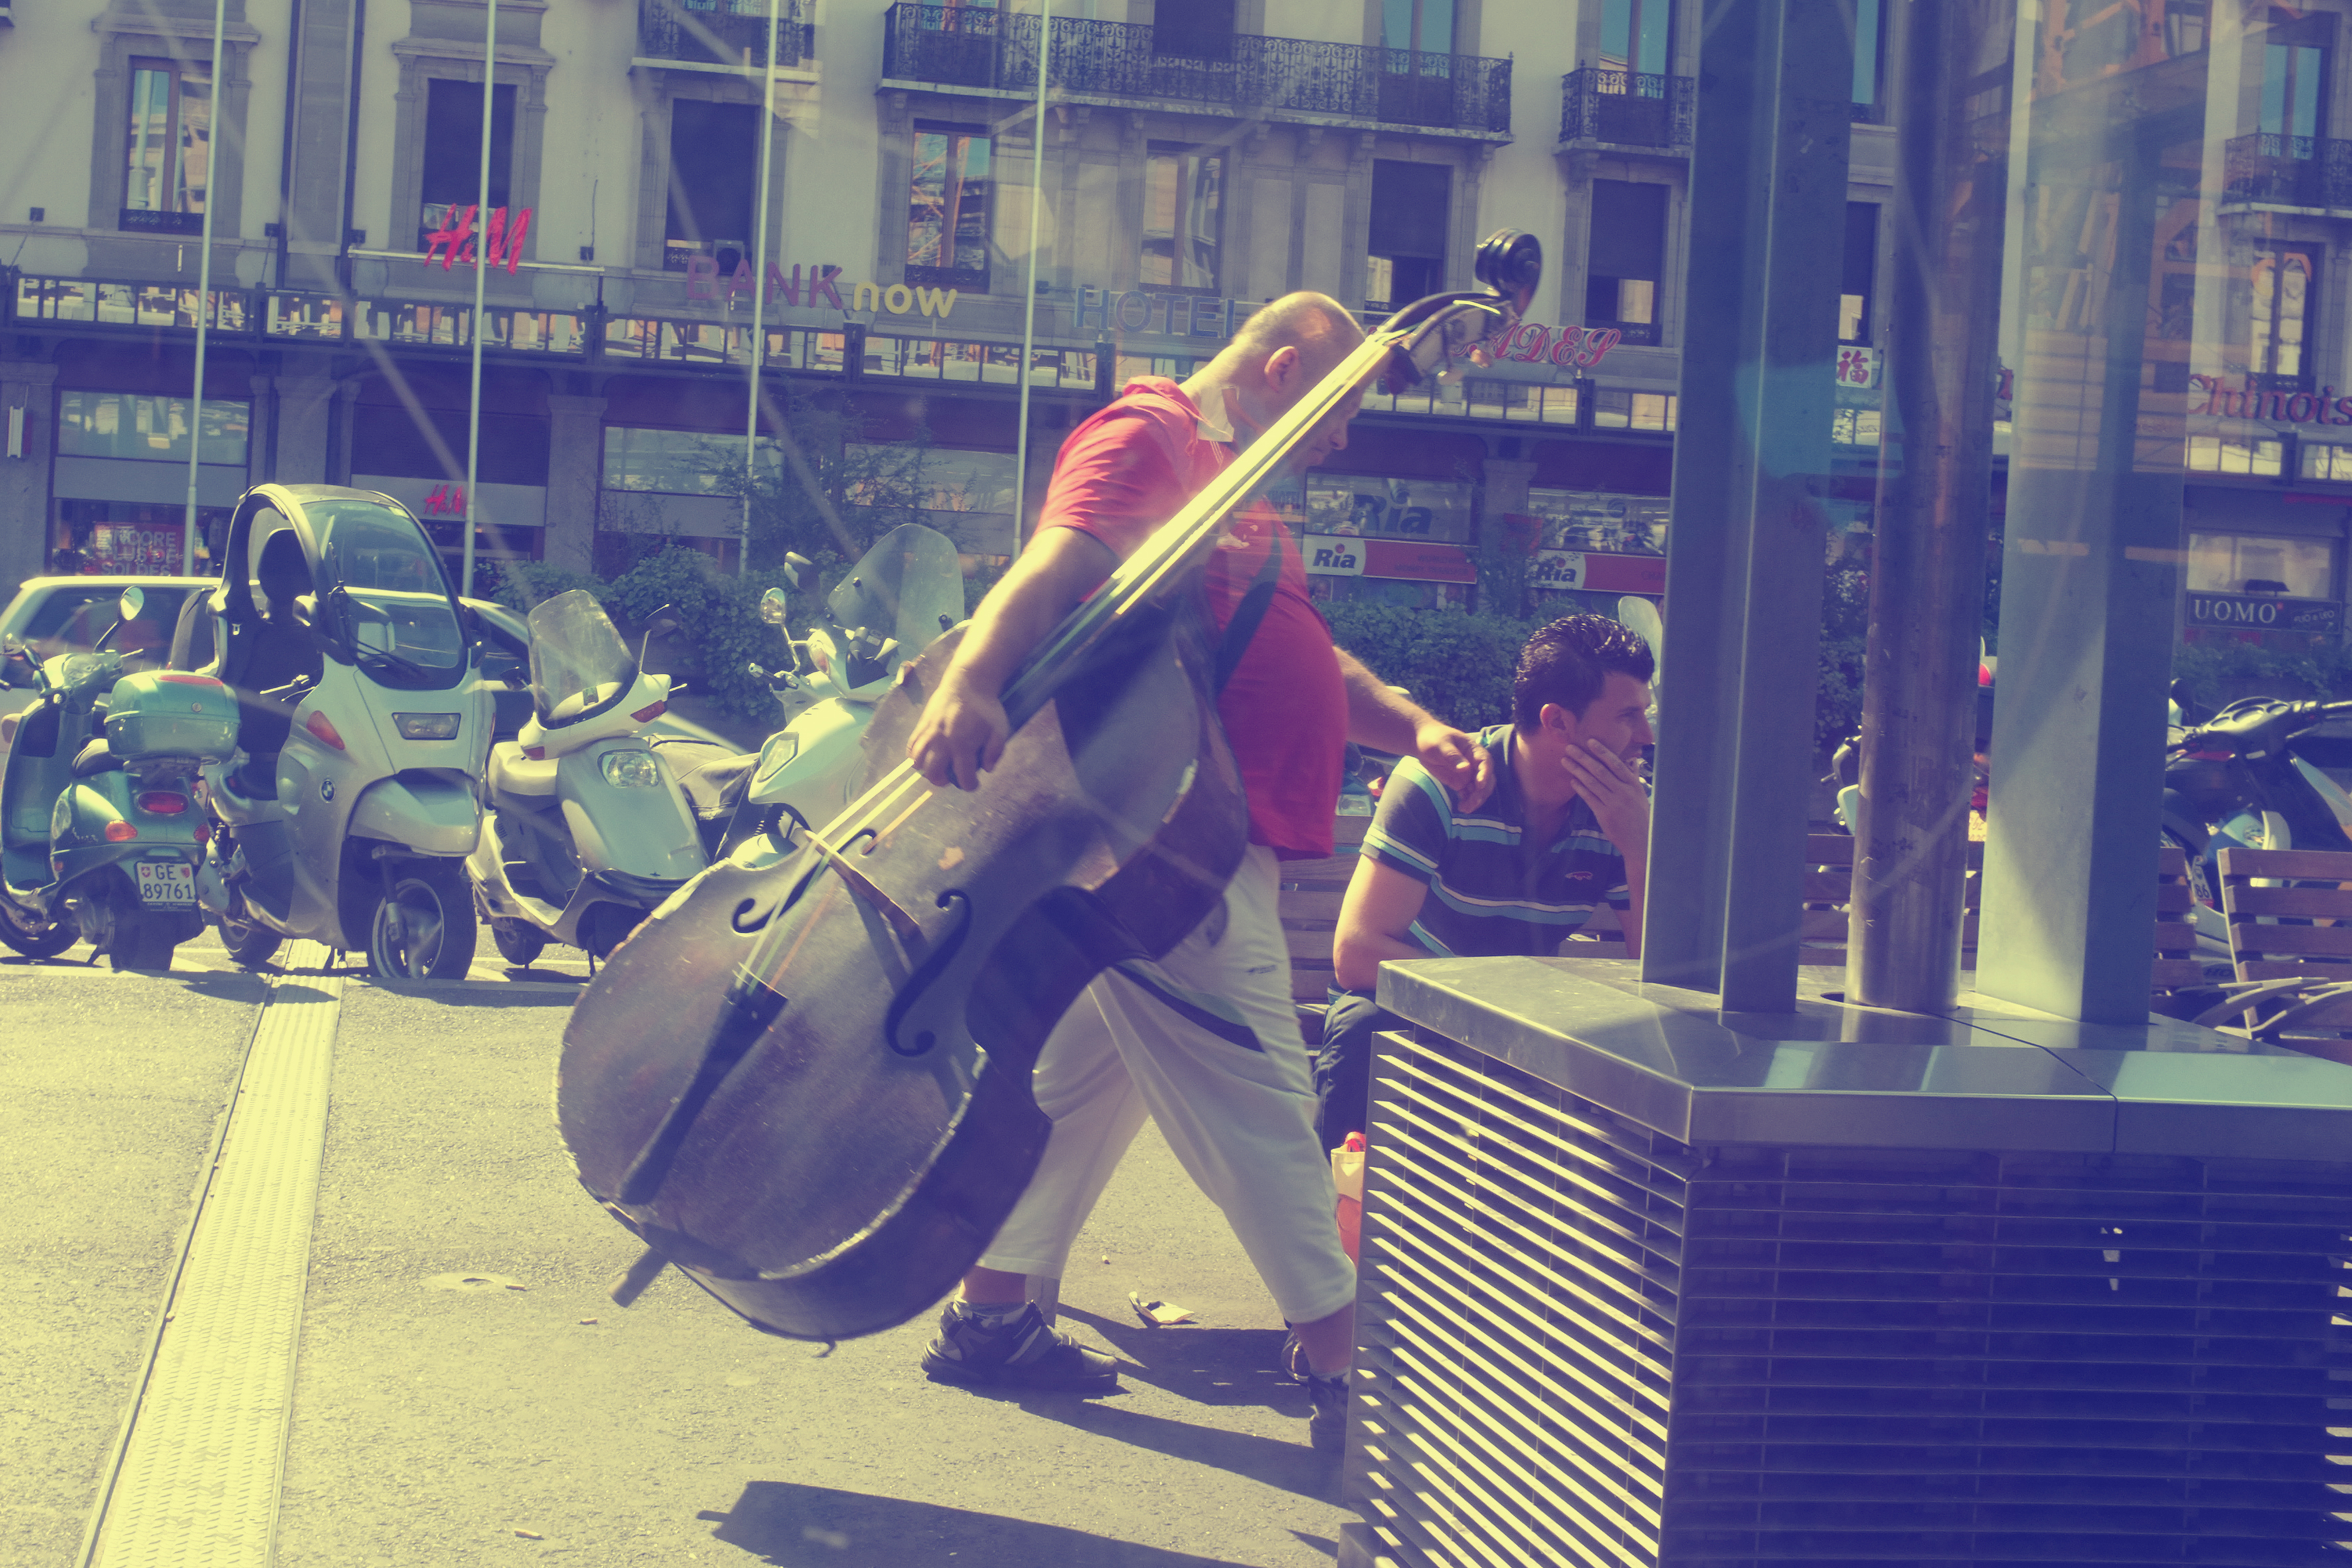
music, street, urban, fujifilm, concert, blue, musician, performance art, 2012, performance, x100, switzerland, fuji, guitarist, entertainment, geneve, finepixx100, performing arts